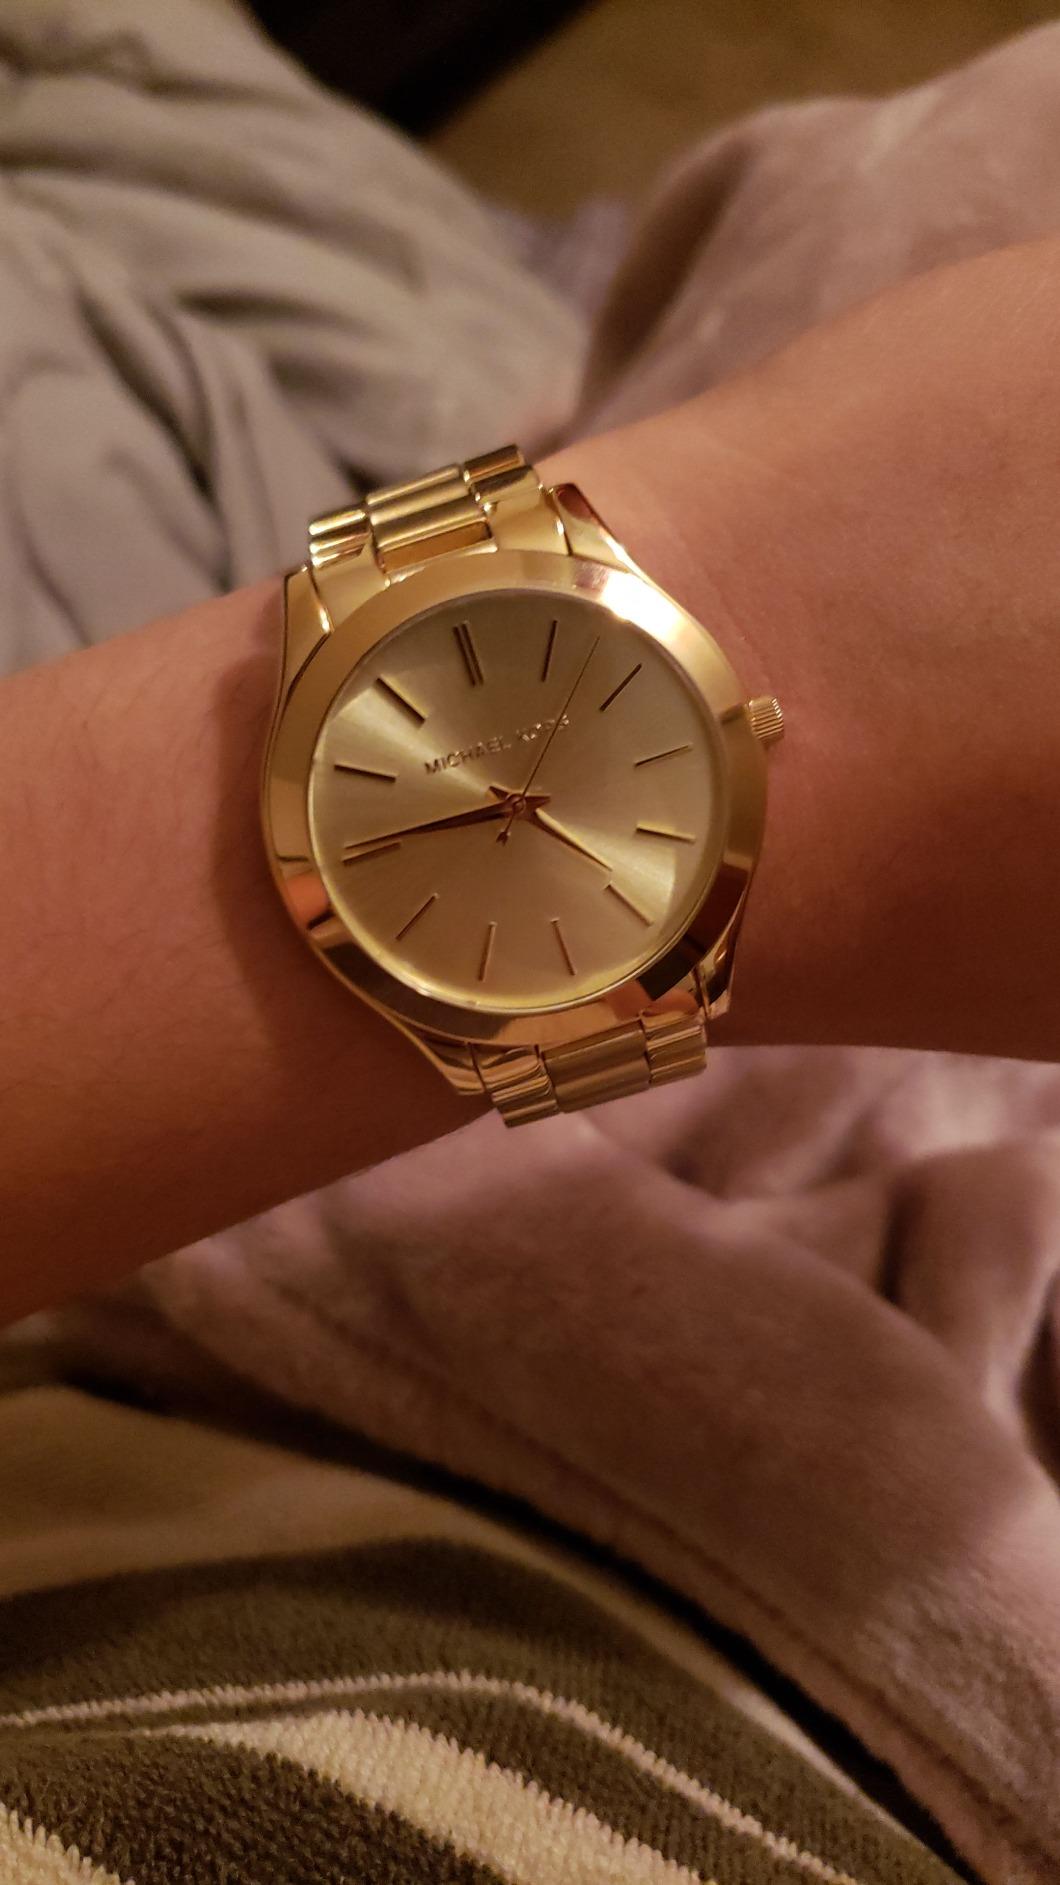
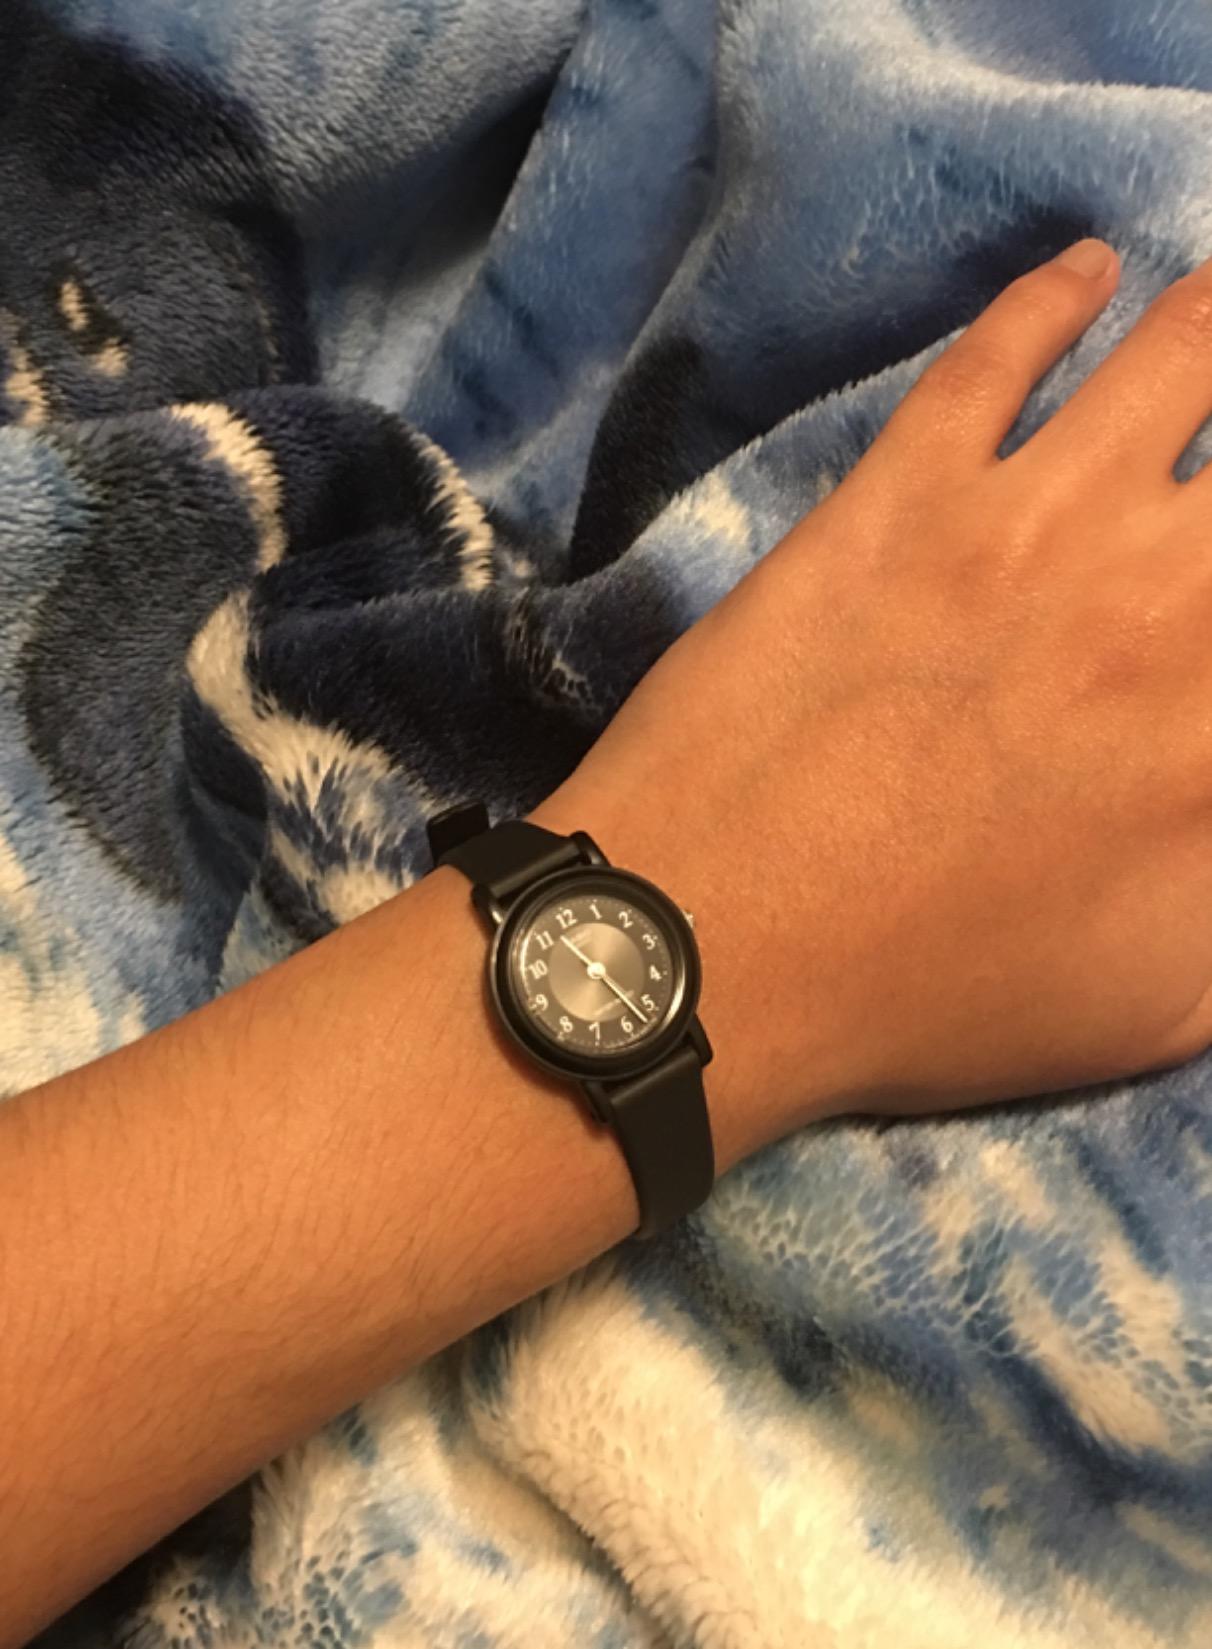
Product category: accessories_watch
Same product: no